Holy Trinity School (Washington, D.C.)

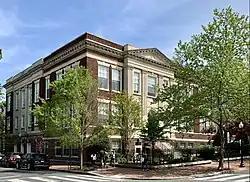
Holy Trinity School in 2022

Holy Trinity School is a Jesuit-run Catholic elementary school located in the Georgetown neighborhood of Washington, DC. It is a ministry of Holy Trinity Catholic Church.